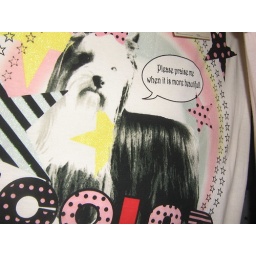
there was a rad japanese line in effect, but the clothes were only sized for midgets and japanese girls